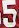
Number: 5